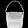
Label: Bag